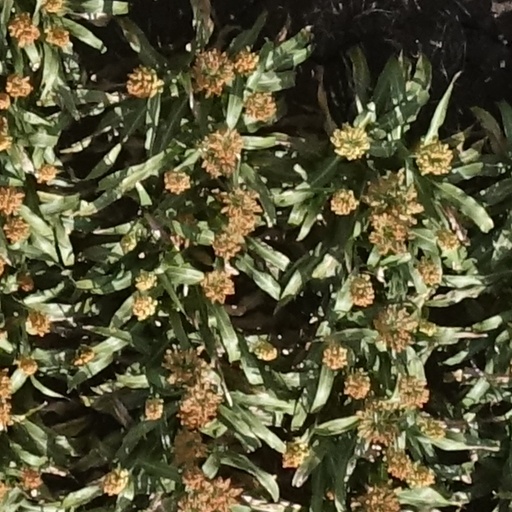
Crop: sorghum